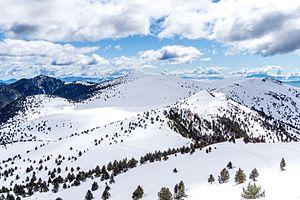
La Serra d'Ensija est un massif de montagne de la chaîne des Pyrénées dans les provinces de Lérida et de Barcelone en Catalogne, en Espagne. Il mesure 7 km de long pour 4 km de large, et culmine au Cap de la Gallina Pelada à 2 320 mètres. À cause de la nature sédimentaire de ses roches et de sa position avancée par rapport à la zone centrale des Pyrénées, la Serra d'Ensija fait partie du contrefort pré-pyrénéen. Géologiquement parlant, le massif se situe dans la zone sud-pyrénéenne.